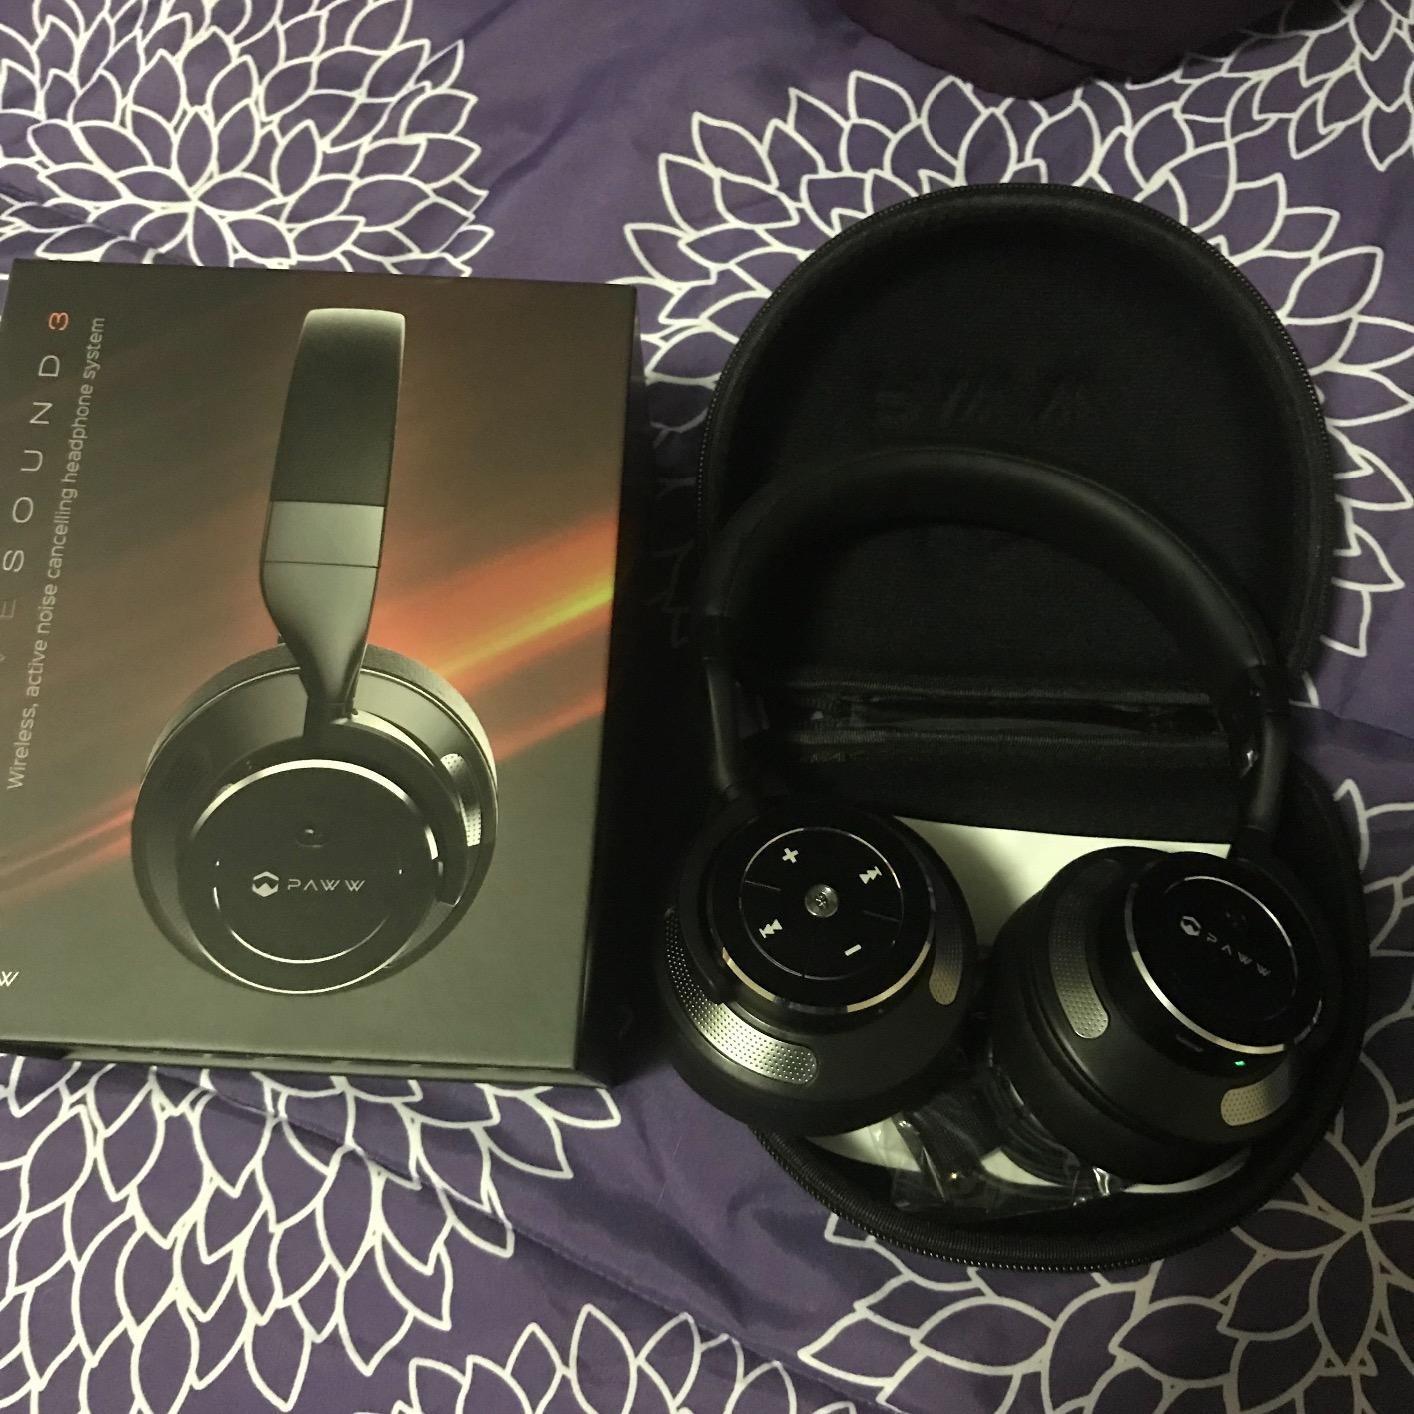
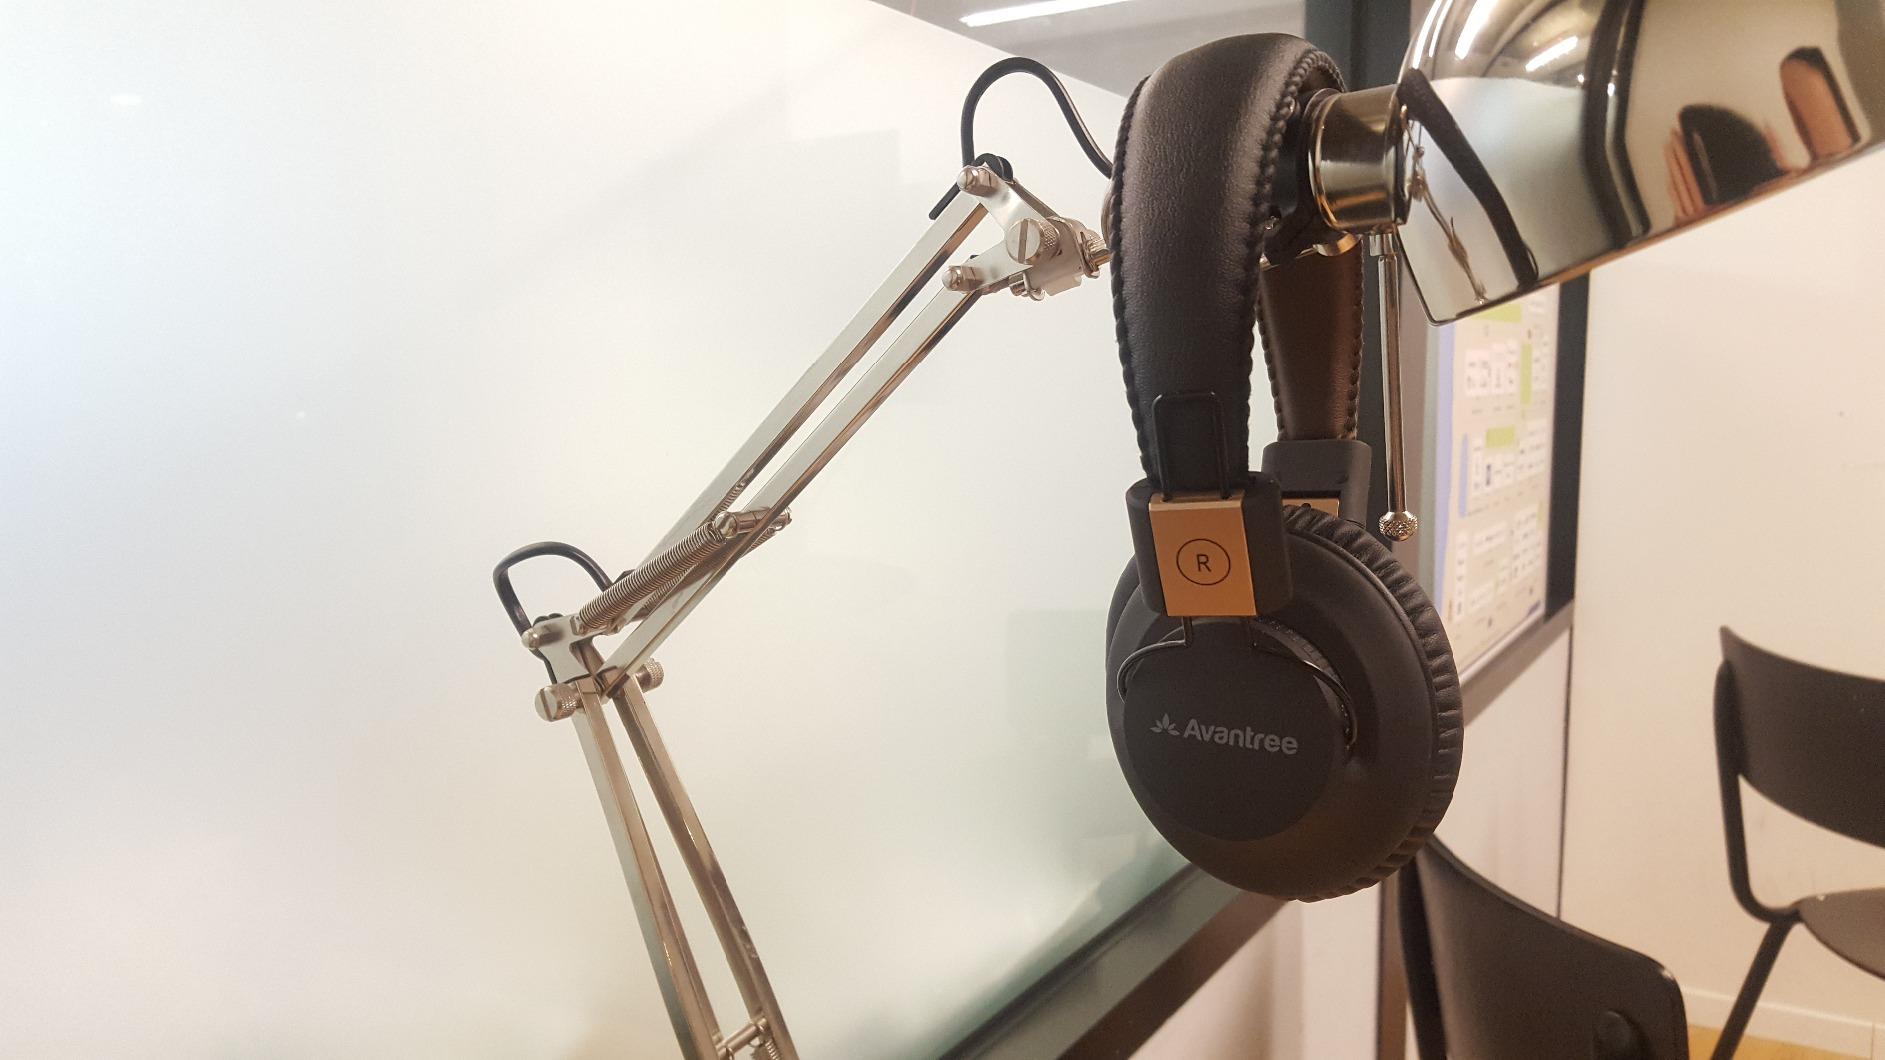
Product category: headphones
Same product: no